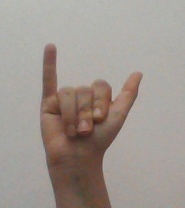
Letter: ya